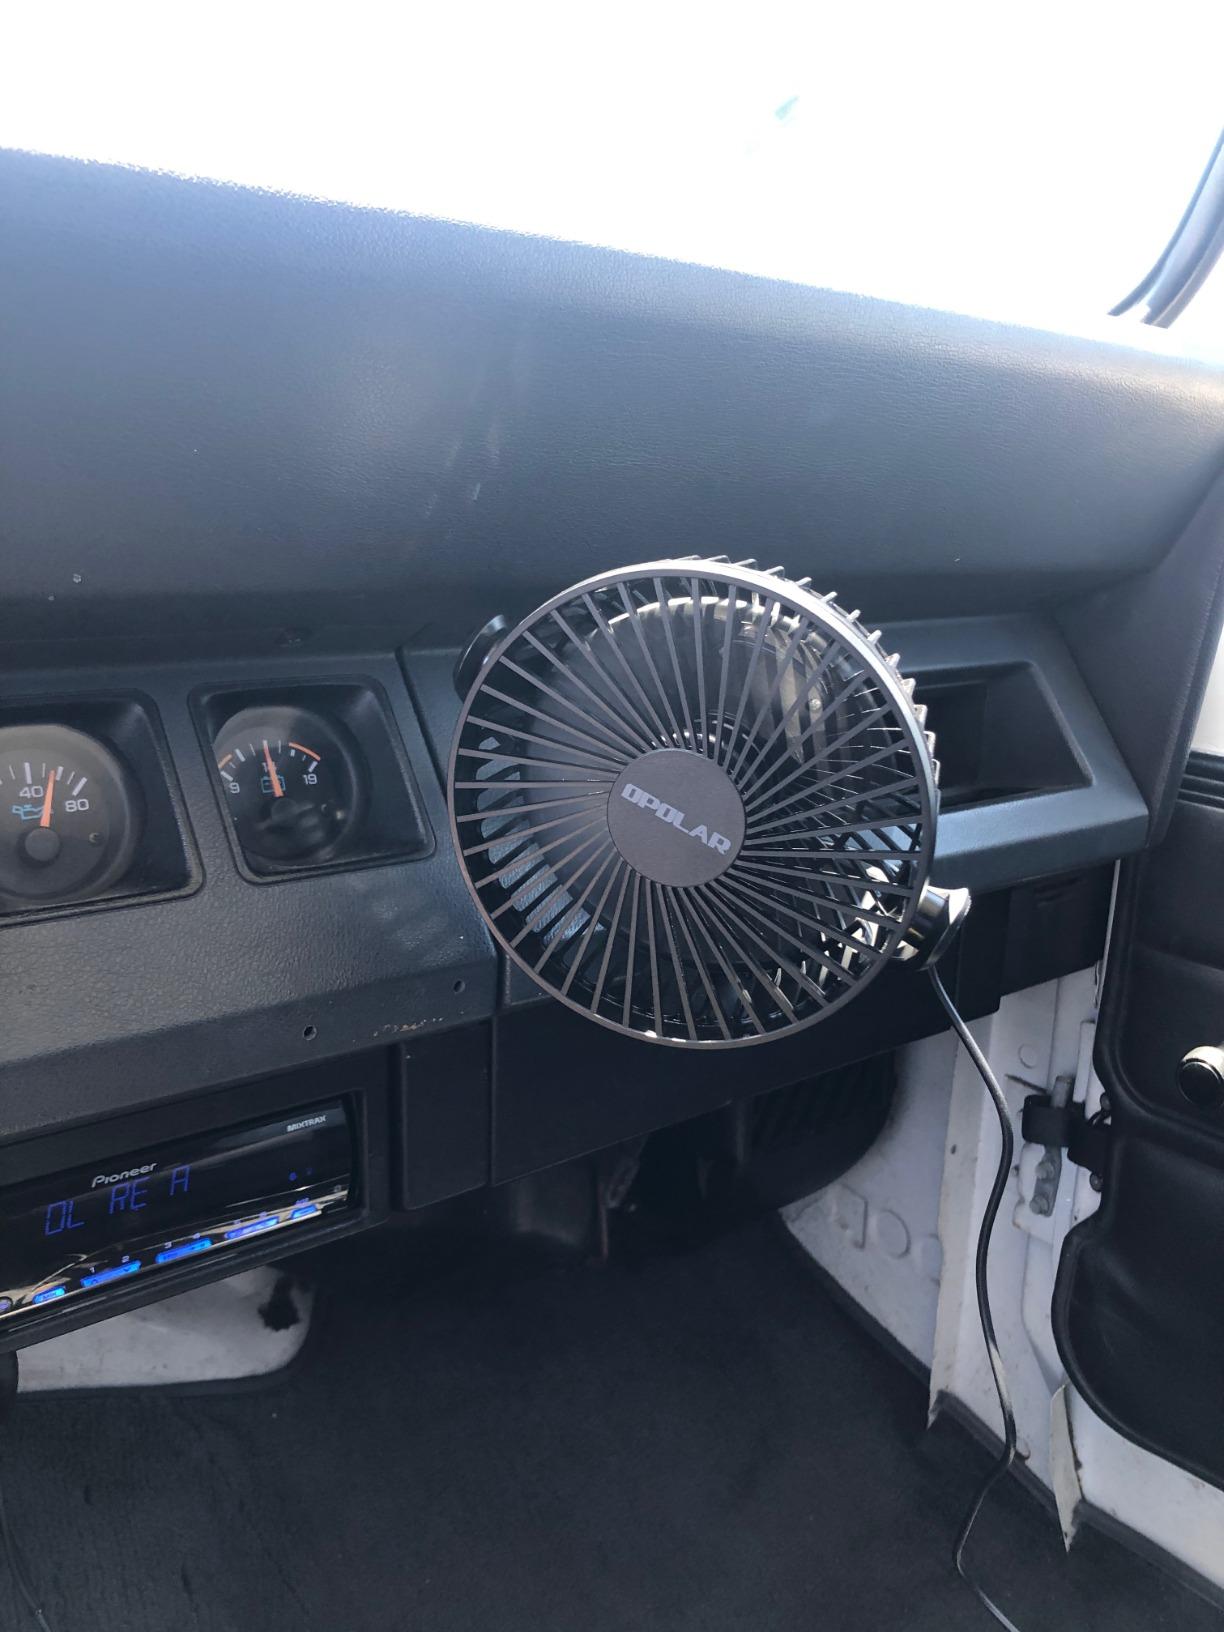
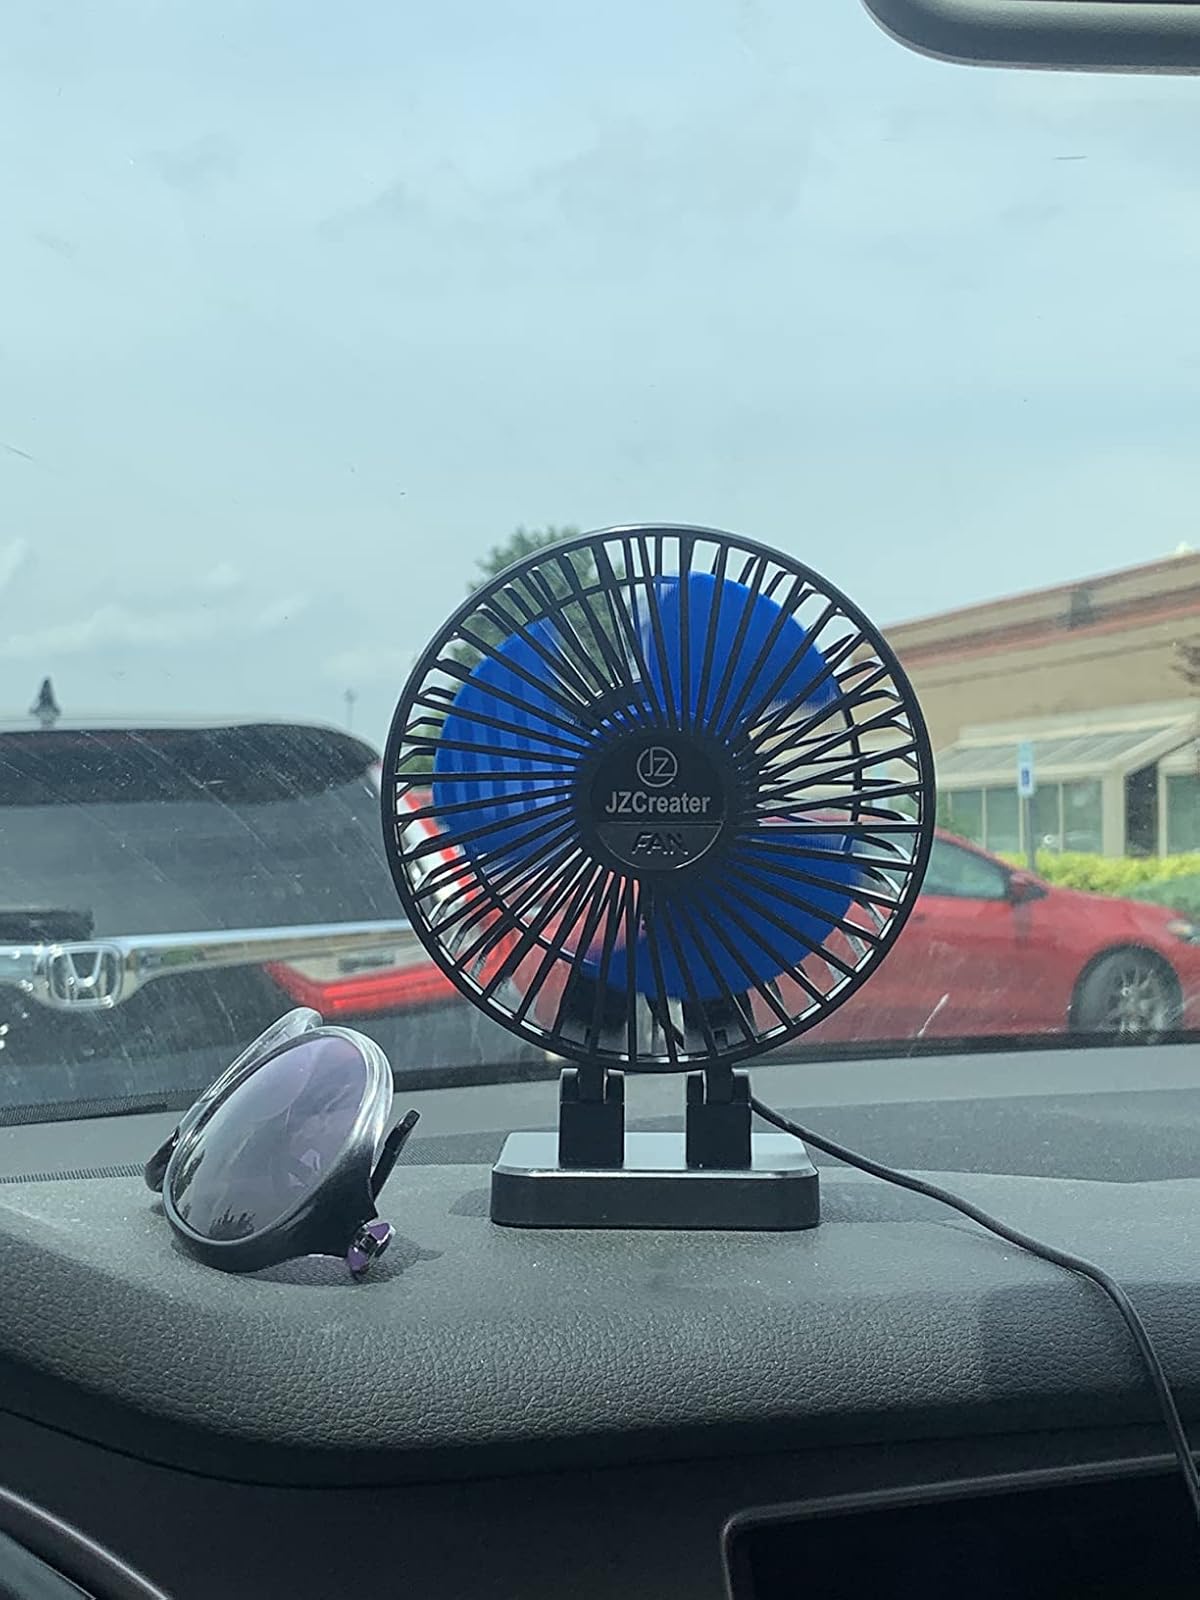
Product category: fan
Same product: no